Jonathon Porritt

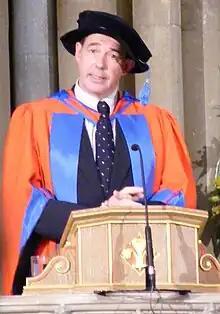
Porritt receiving an honorary degree from the University of Exeter in 2008

Sir Jonathon Espie Porritt, 2nd Baronet, CBE (born 6 July 1950) is a British environmentalist and writer.